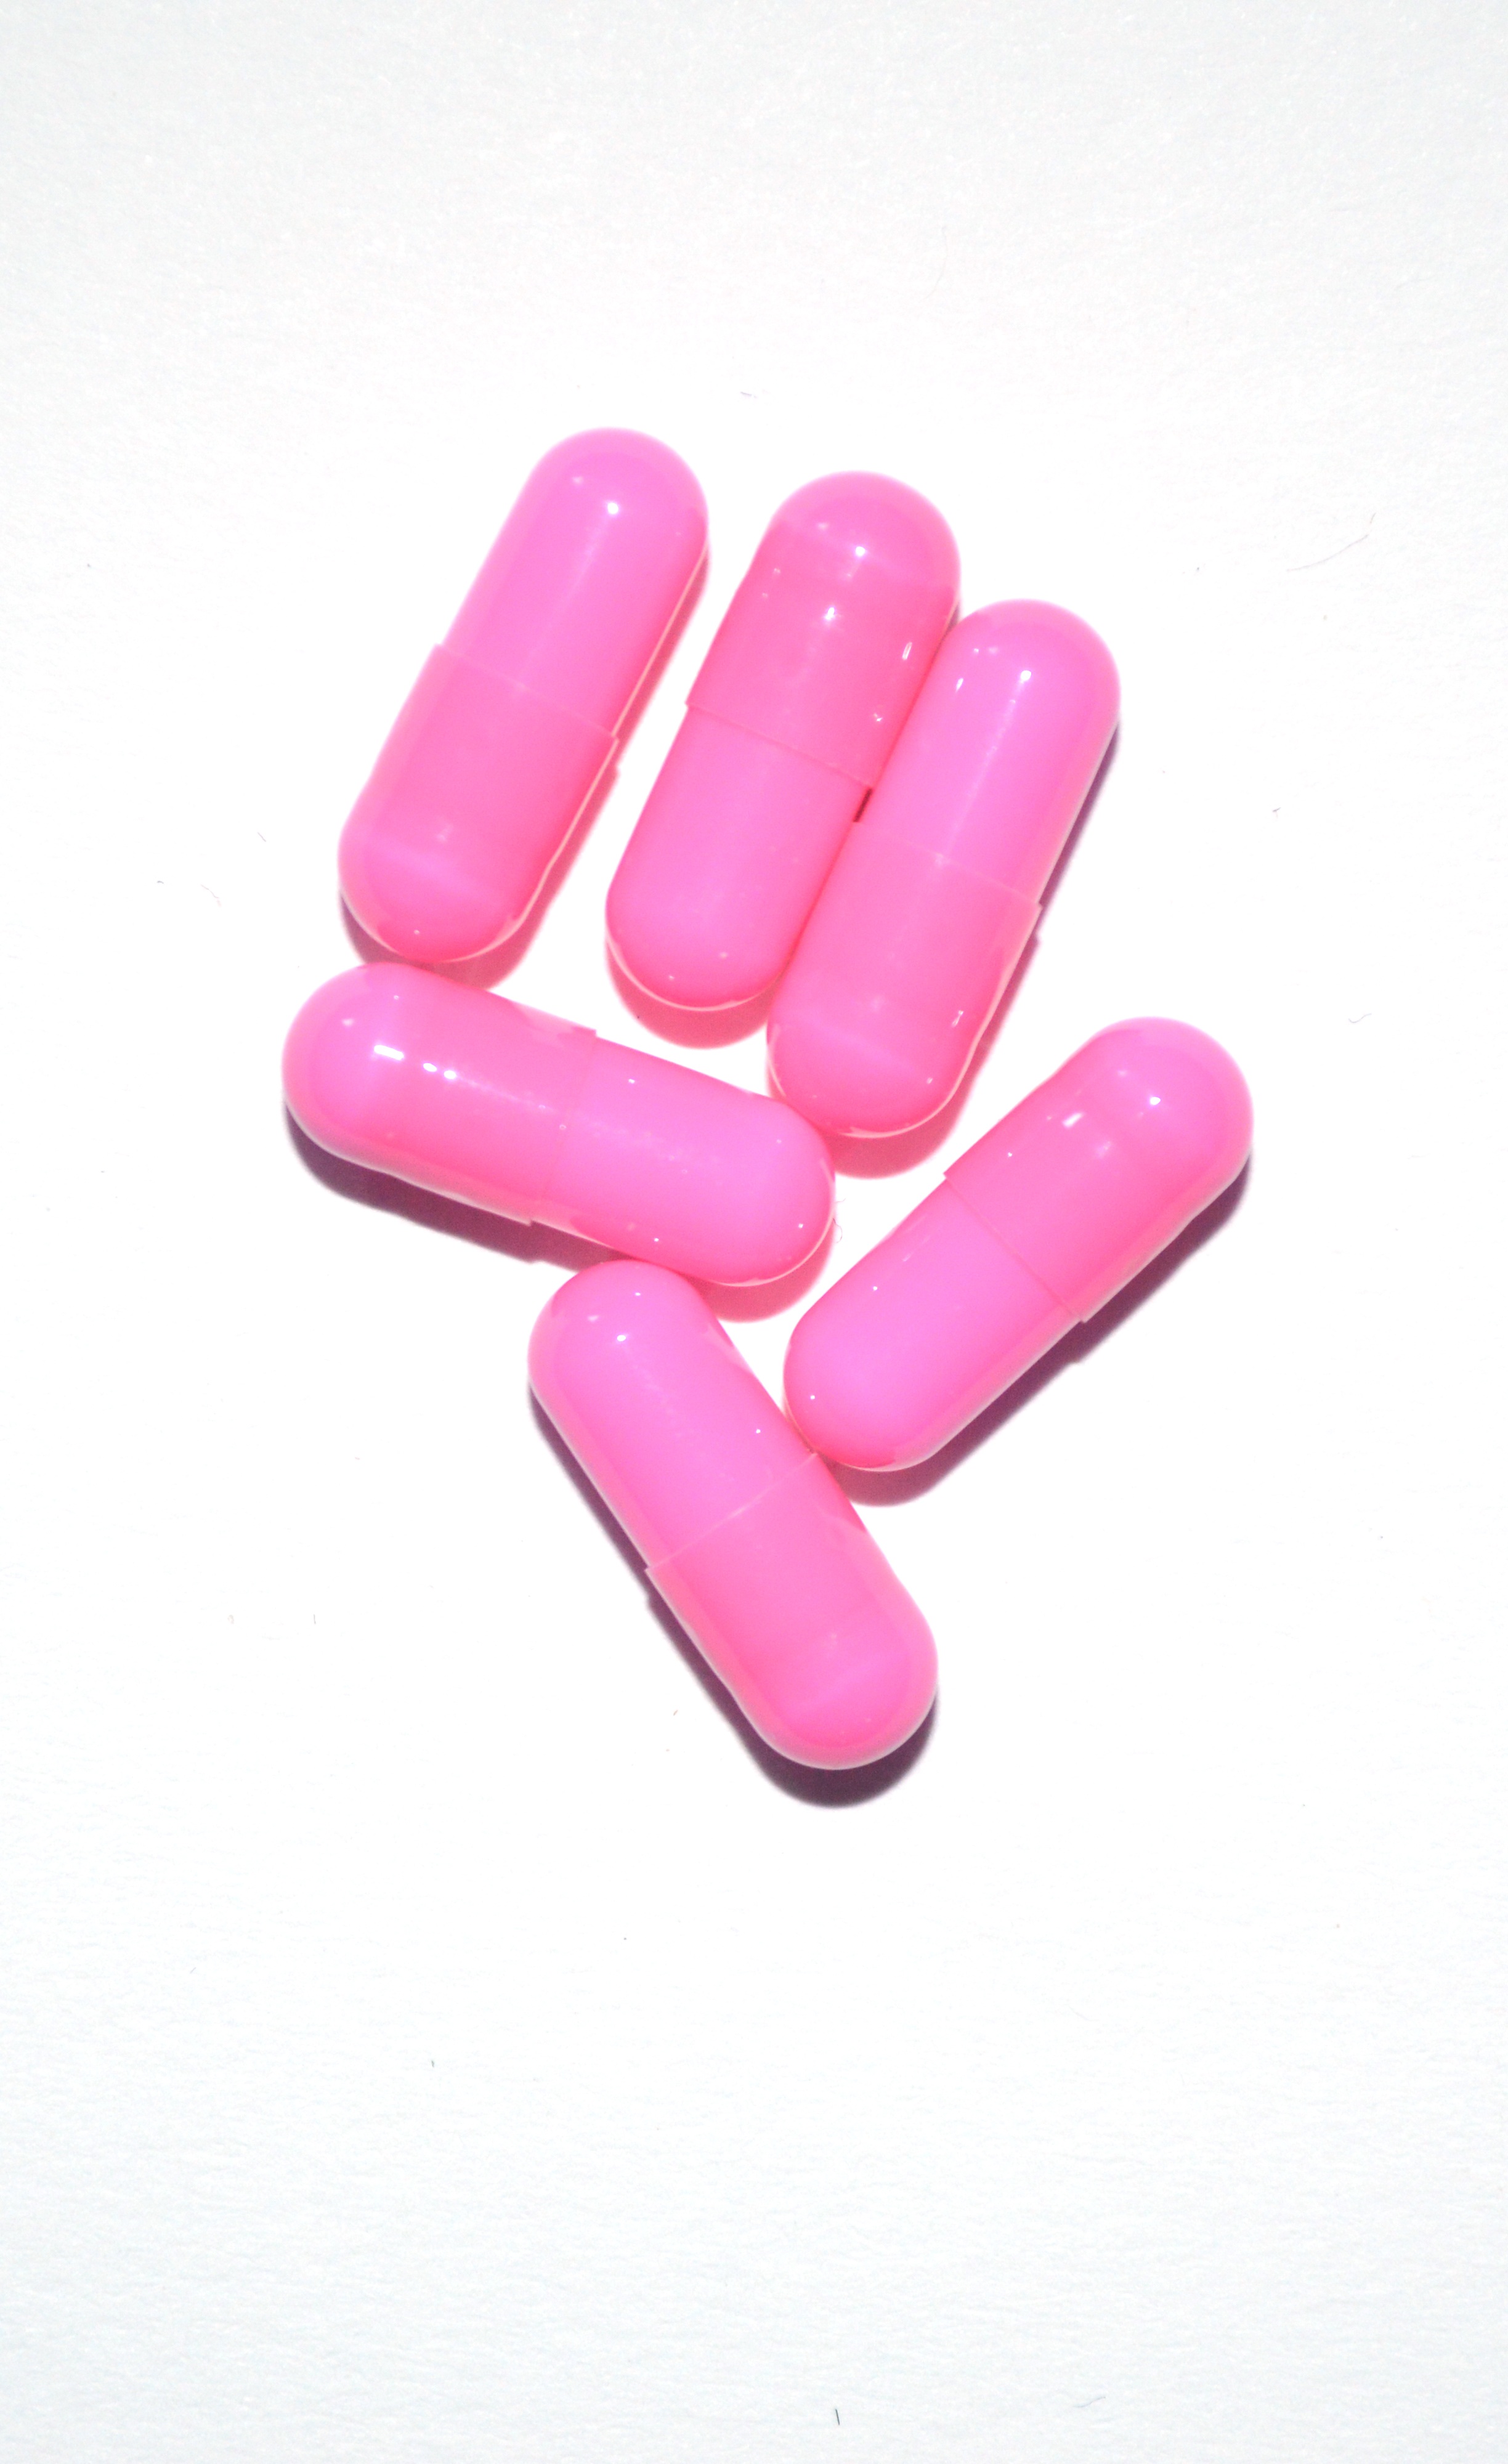
hand, finger, care, medicine, pink, nail, health, lip, capsule, nail polish, science, magenta, medical, drugs, treatment of disease, medical world, pathologist, control and prevention of diseases, laboratory research